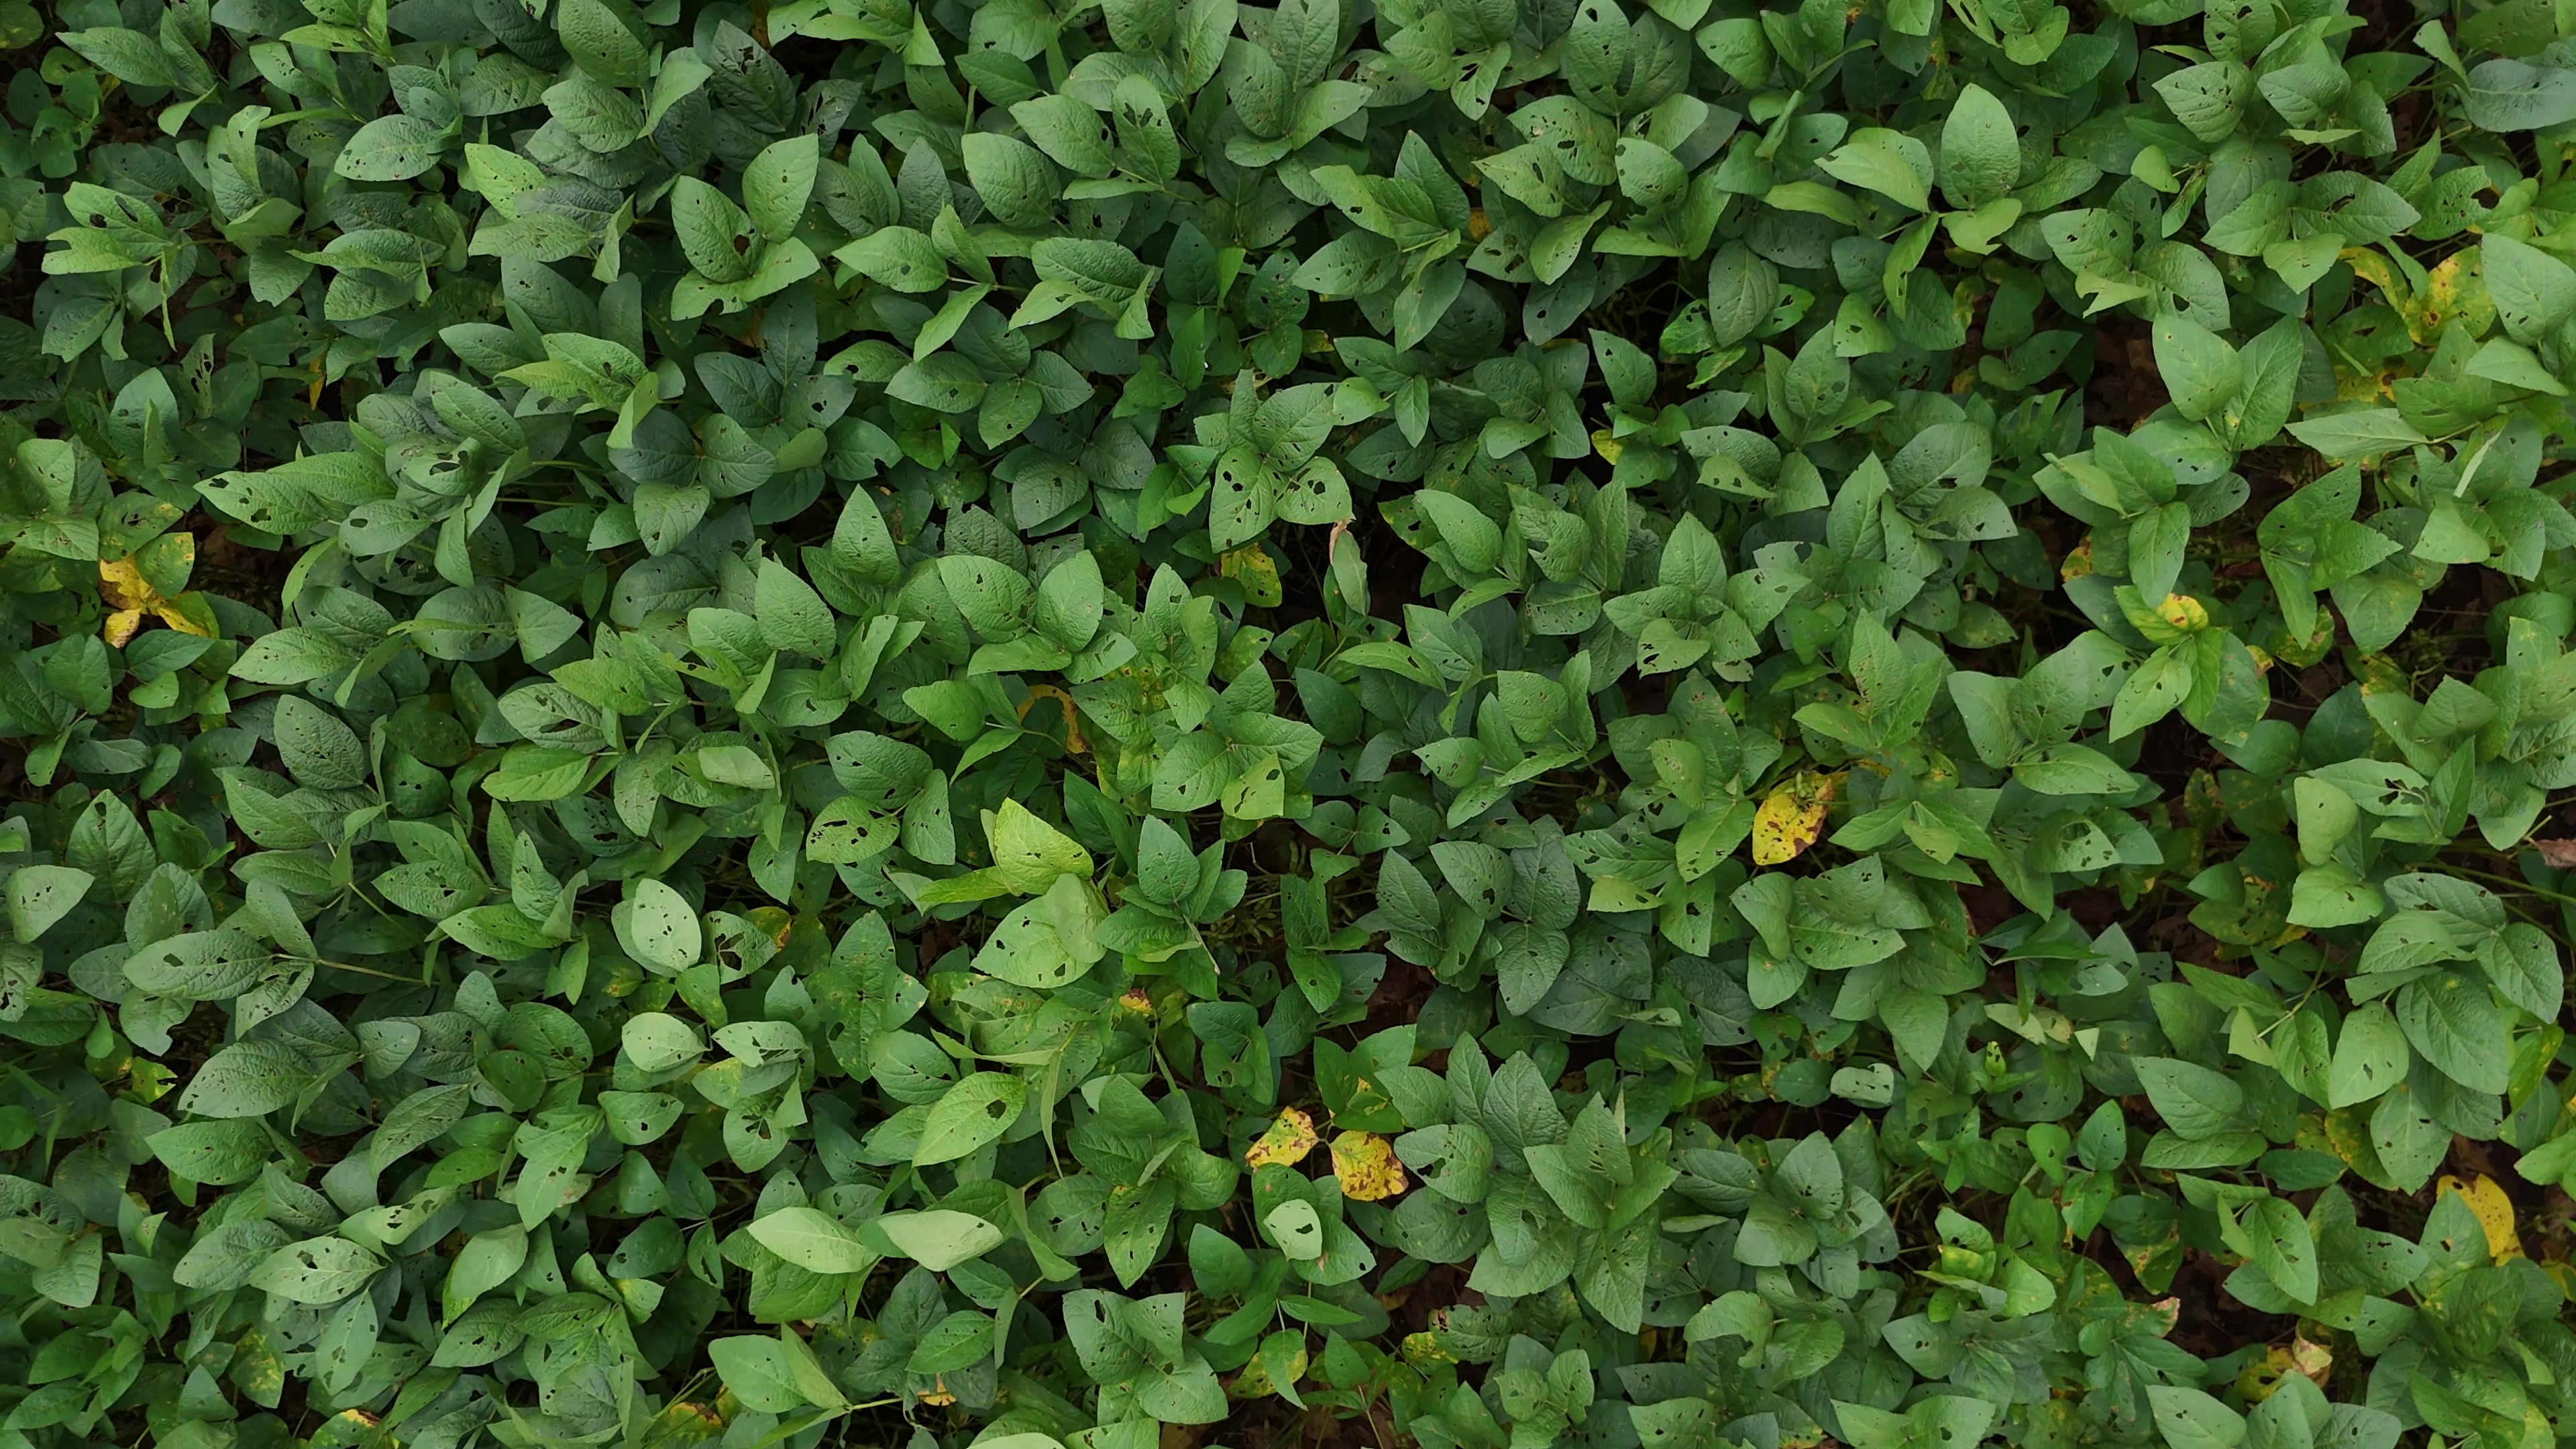
Label: Rust